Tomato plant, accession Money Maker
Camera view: bottom (45 deg); turntable rotation: 90 degrees
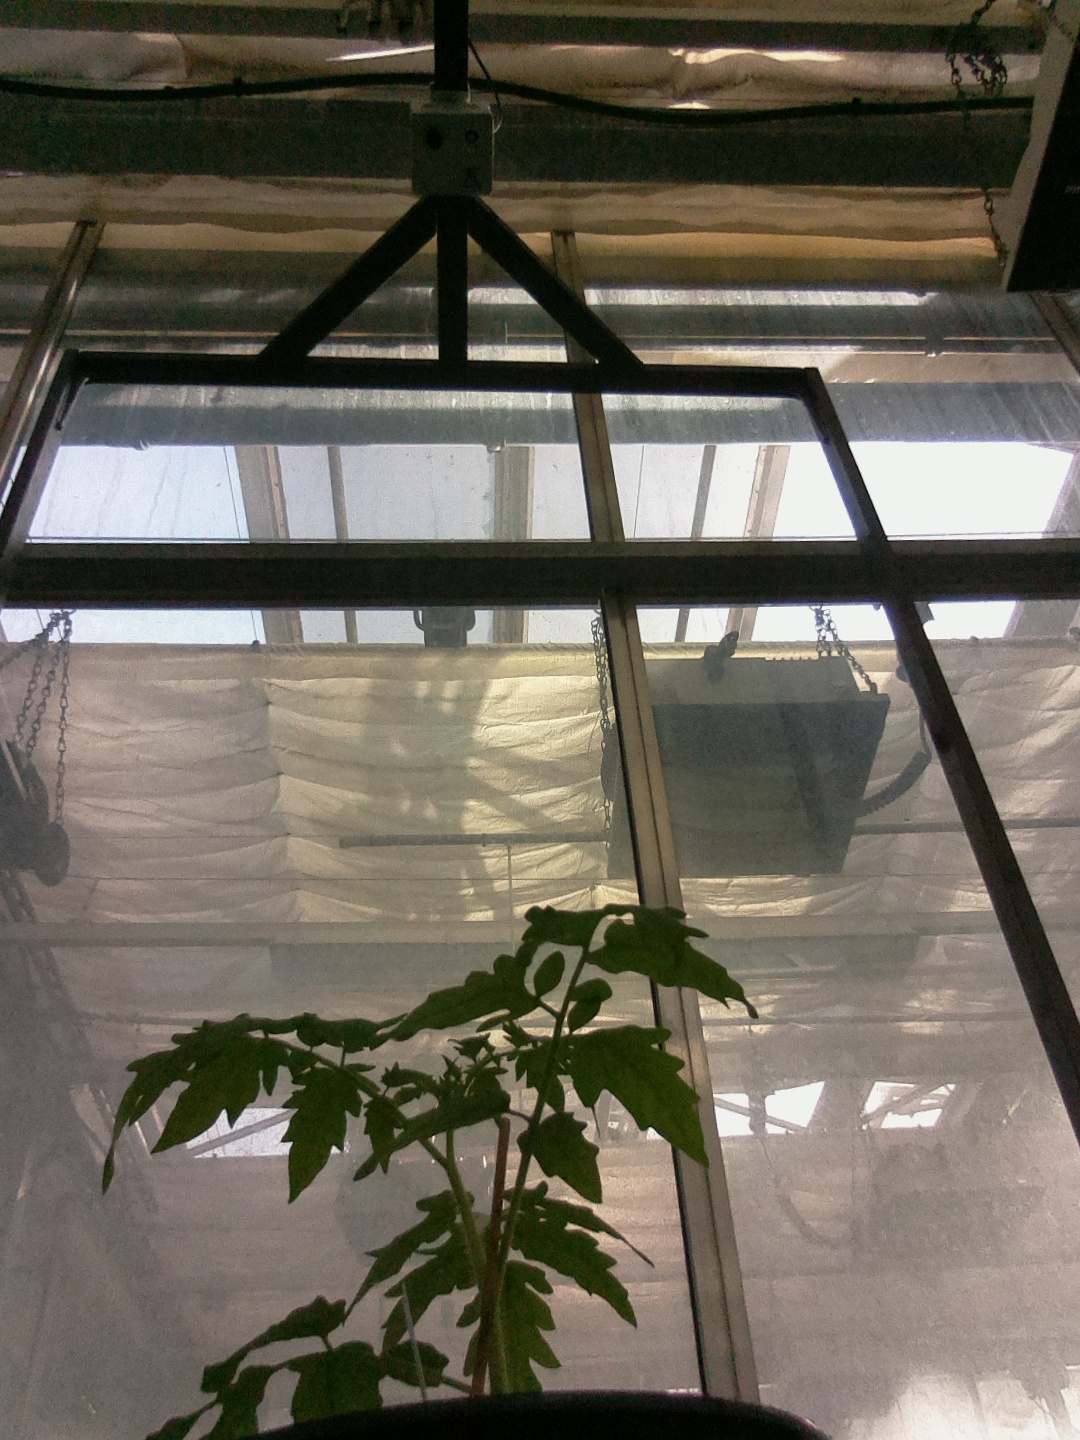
BBCH growth stage 13: 6 of true leaves visible